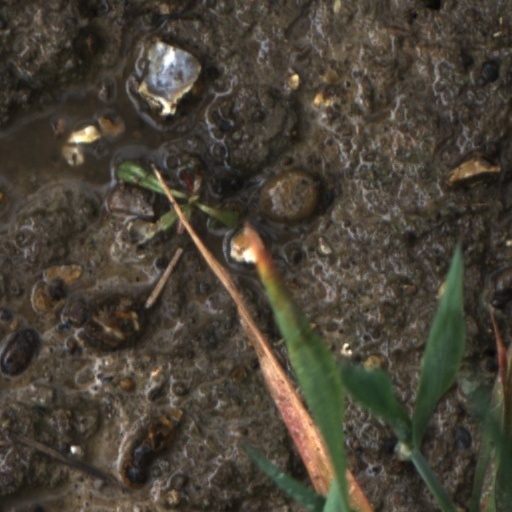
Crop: wheat